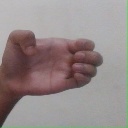
अक्षर: ख